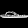
Label: Sandal